Christ Community Health Services

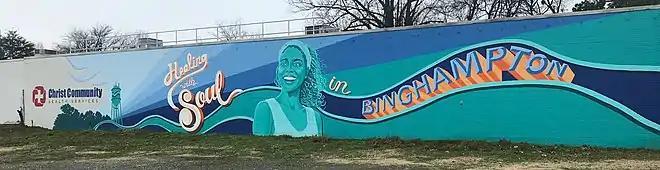
A mural painted on the side of a Christ Community Health Services dental clinic in Memphis, Tennessee.

In 2019, Christ Community Health Services continued its expansion by partnering with Baptist Health to open a clinic for the homeless. Prior to this permanent location, the clinic for the homeless was a mobile clinic in a van. The clinic includes two exam rooms, as well as offices for staff.